Ellie Sattler

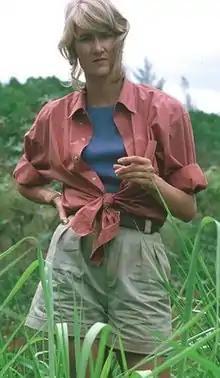
Laura Dern as Ellie Sattler in "Jurassic Park" (1993)

Dr. Ellie Sattler is a fictional character in the "Jurassic Park" franchise. She is introduced in Michael Crichton's 1990 novel "Jurassic Park", which began the franchise. Steven Spielberg directed the 1993 film adaptation, casting Laura Dern as Sattler and giving the character a more substantial role compared to the novel. She is a paleobotanist in both the novel and its film adaptation. In the novel, she is a student of Dr. Alan Grant. For the film, Spielberg made them a romantic couple, with Sam Neill portraying Grant.